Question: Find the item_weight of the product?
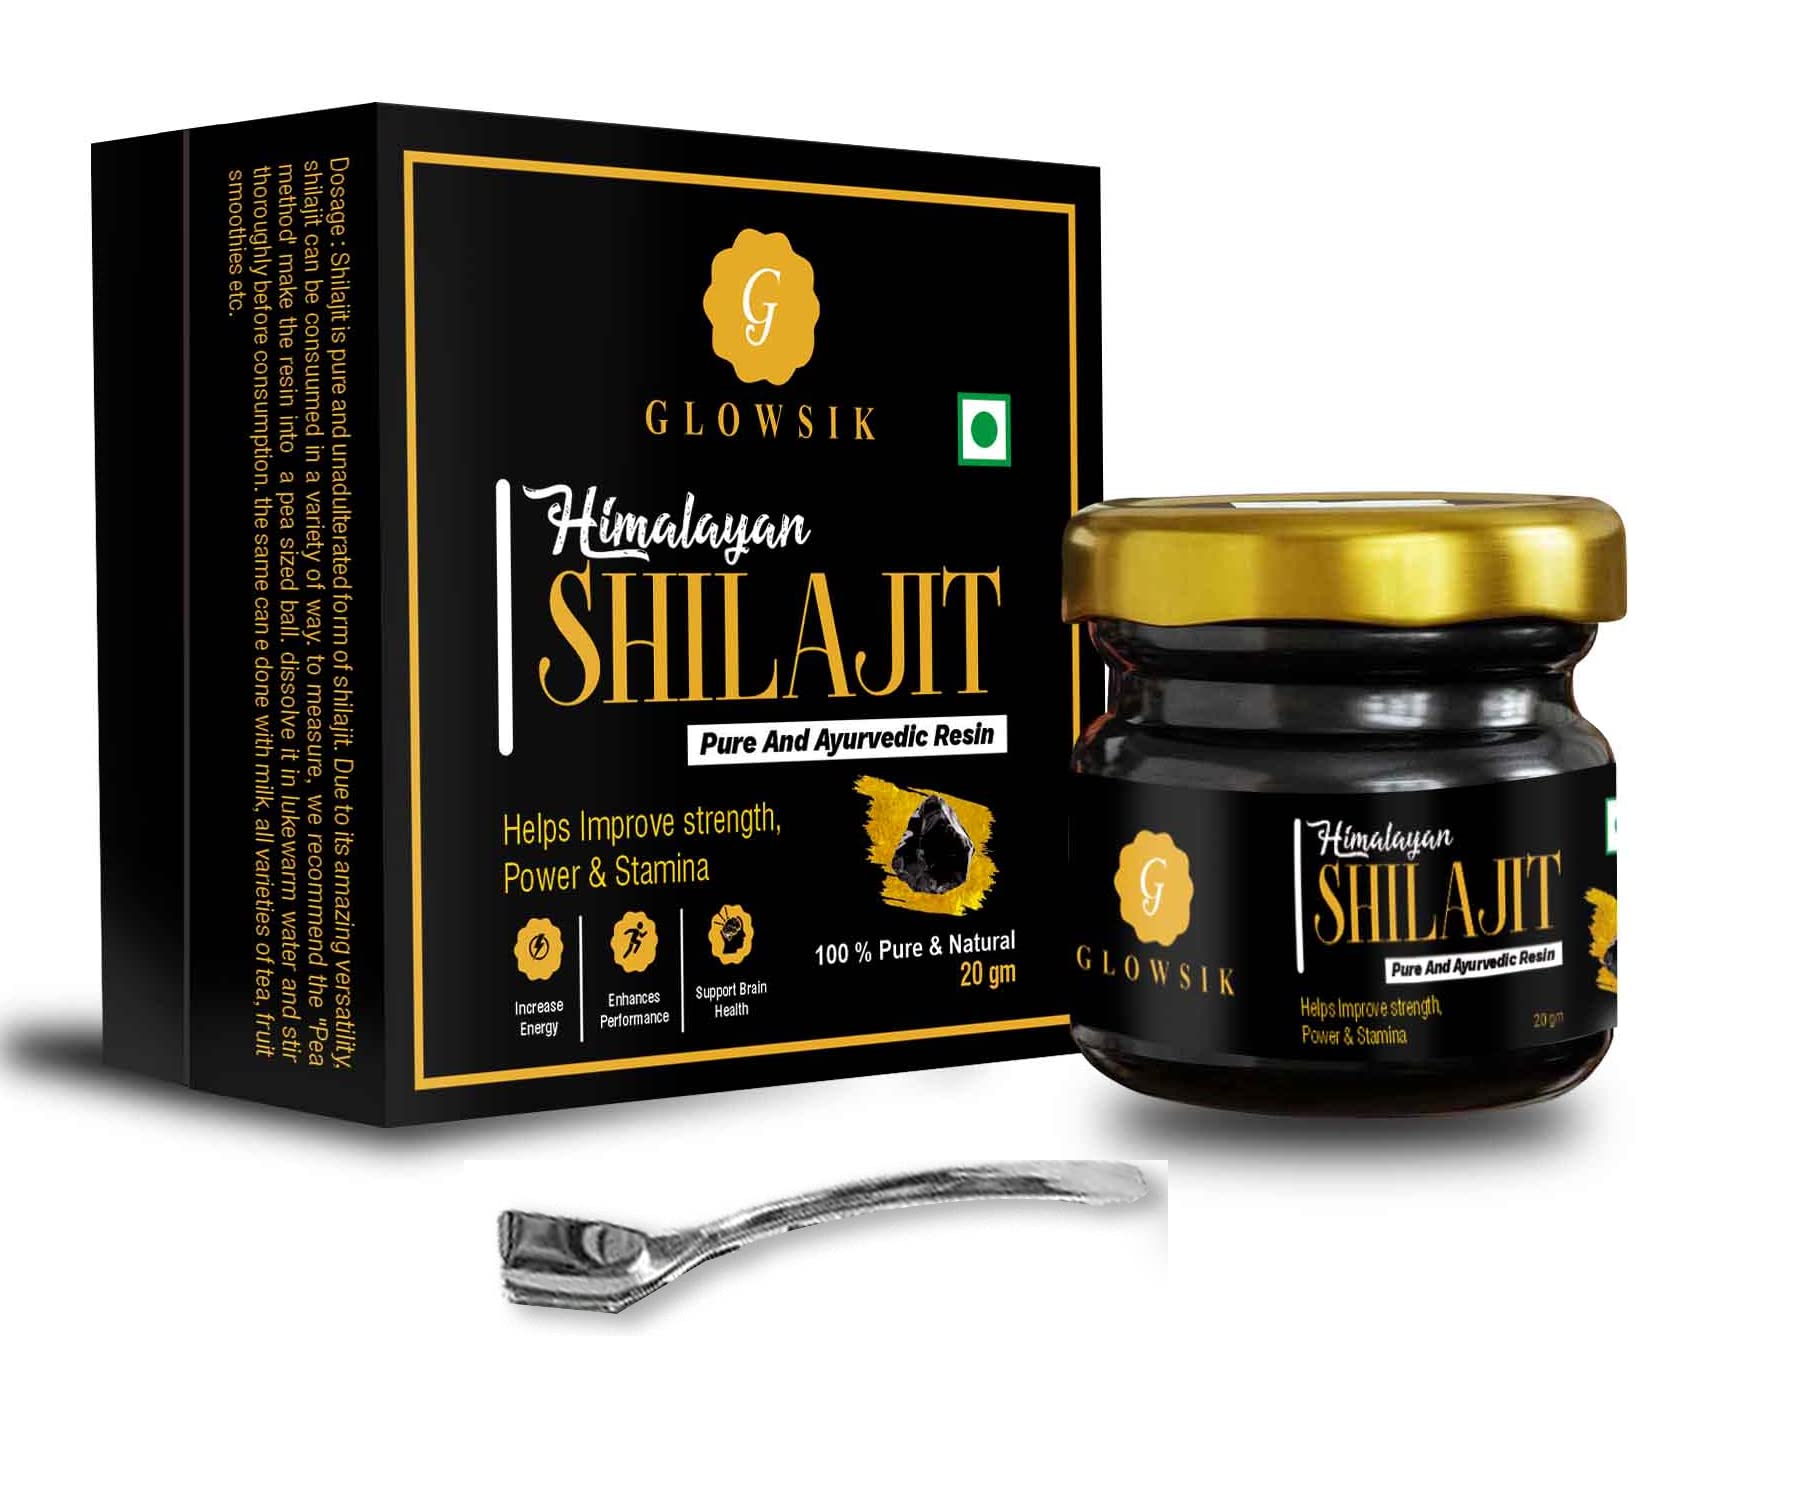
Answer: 20 gram